Tusu Festival

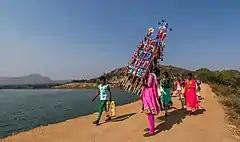

Tusu Festival is a folk festival held on the last day of the Hindu month of Paush, i.e., Makar Sankranti. It is mainly river centric.It is a unifying form of common faith and belief of the agrarian society in joy of harvesting crops. At the end of the festivities, the immersion of the image of Tusu is done vividly and with songs which have a melancholic ring. Rural fairs are also organised during the festival. The festival Tusu, is mostly celebrated in Southwest of West Bengal, Southeast of Jharkhand, Northeastern Odisha as well in the Tea-State of Assam.